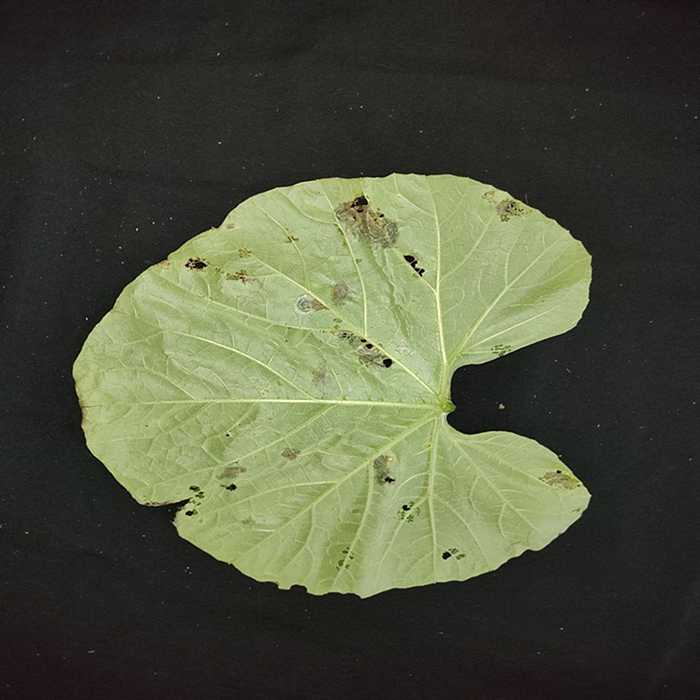
Plant: Bottle gourd
Label: Anthracnose